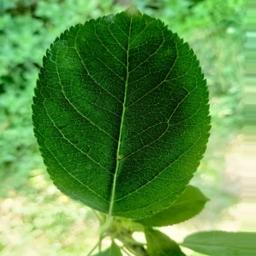
Label: Healthy